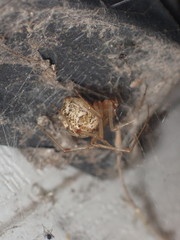
Species: Parasteatoda_tepidariorum